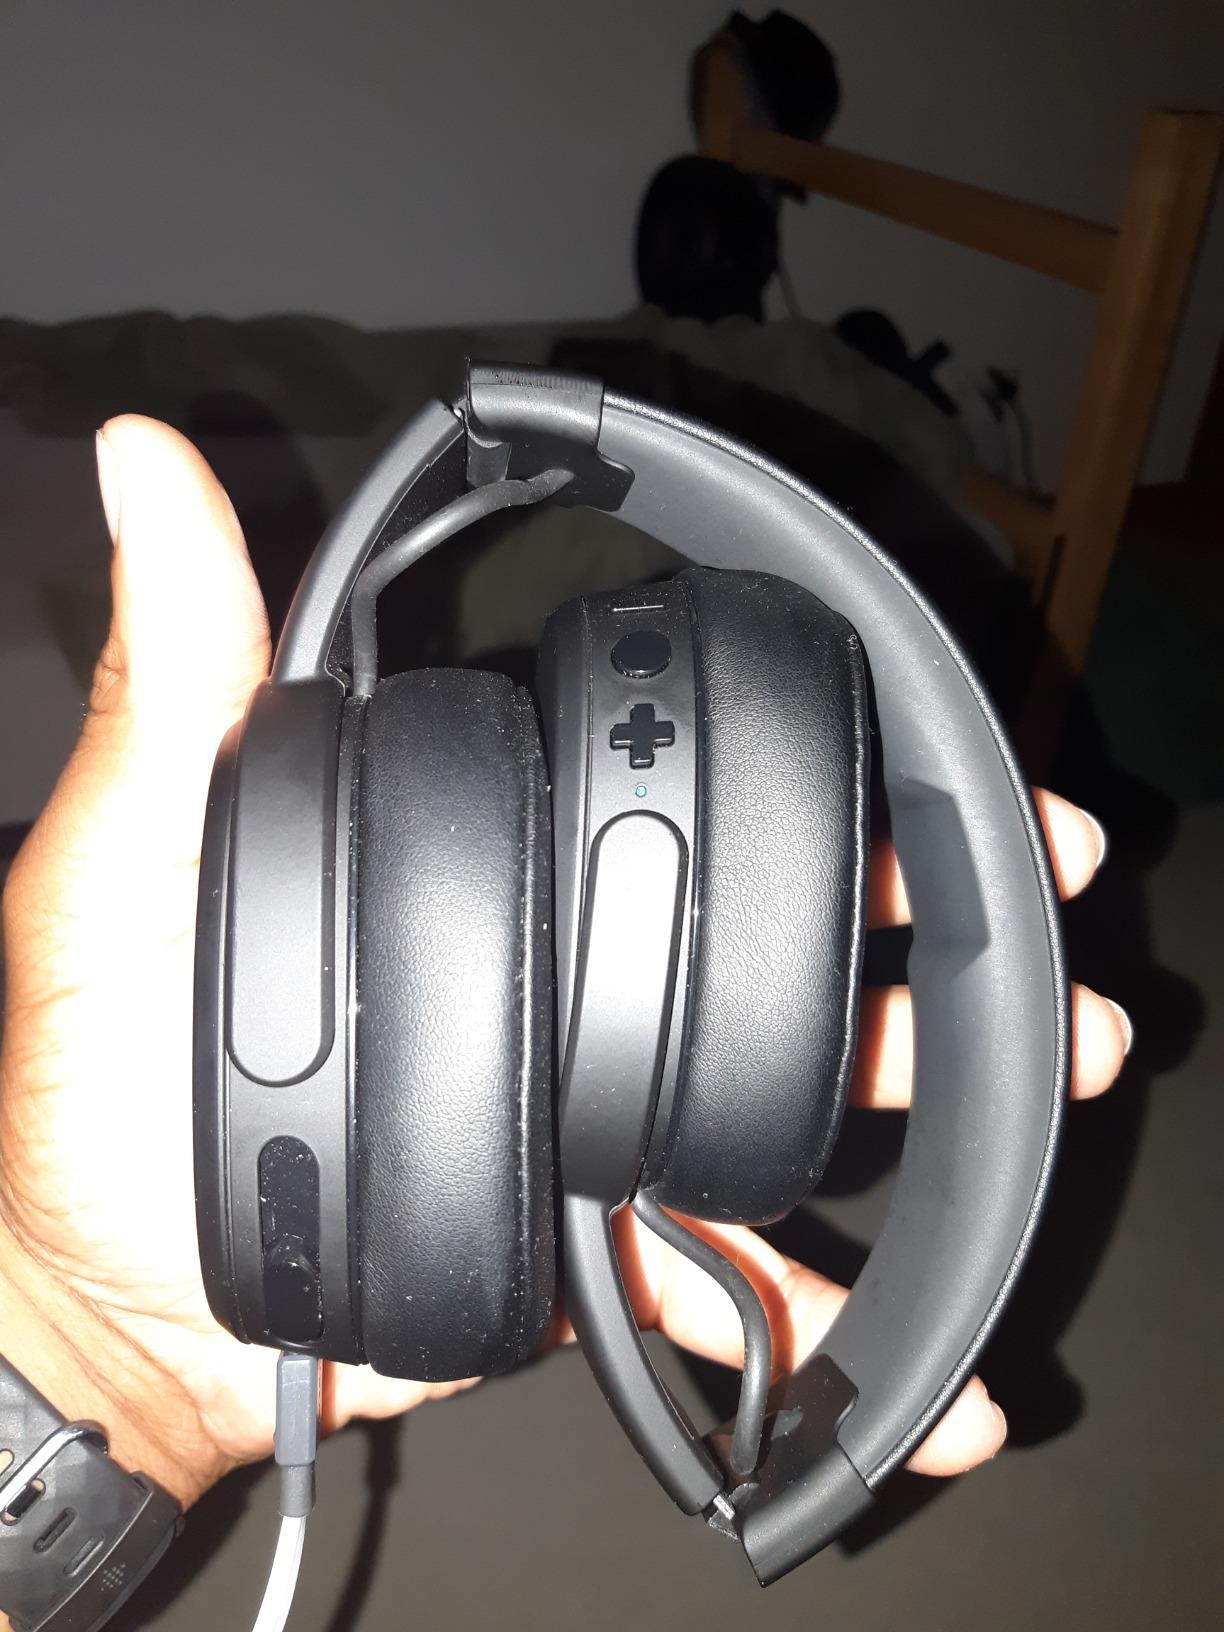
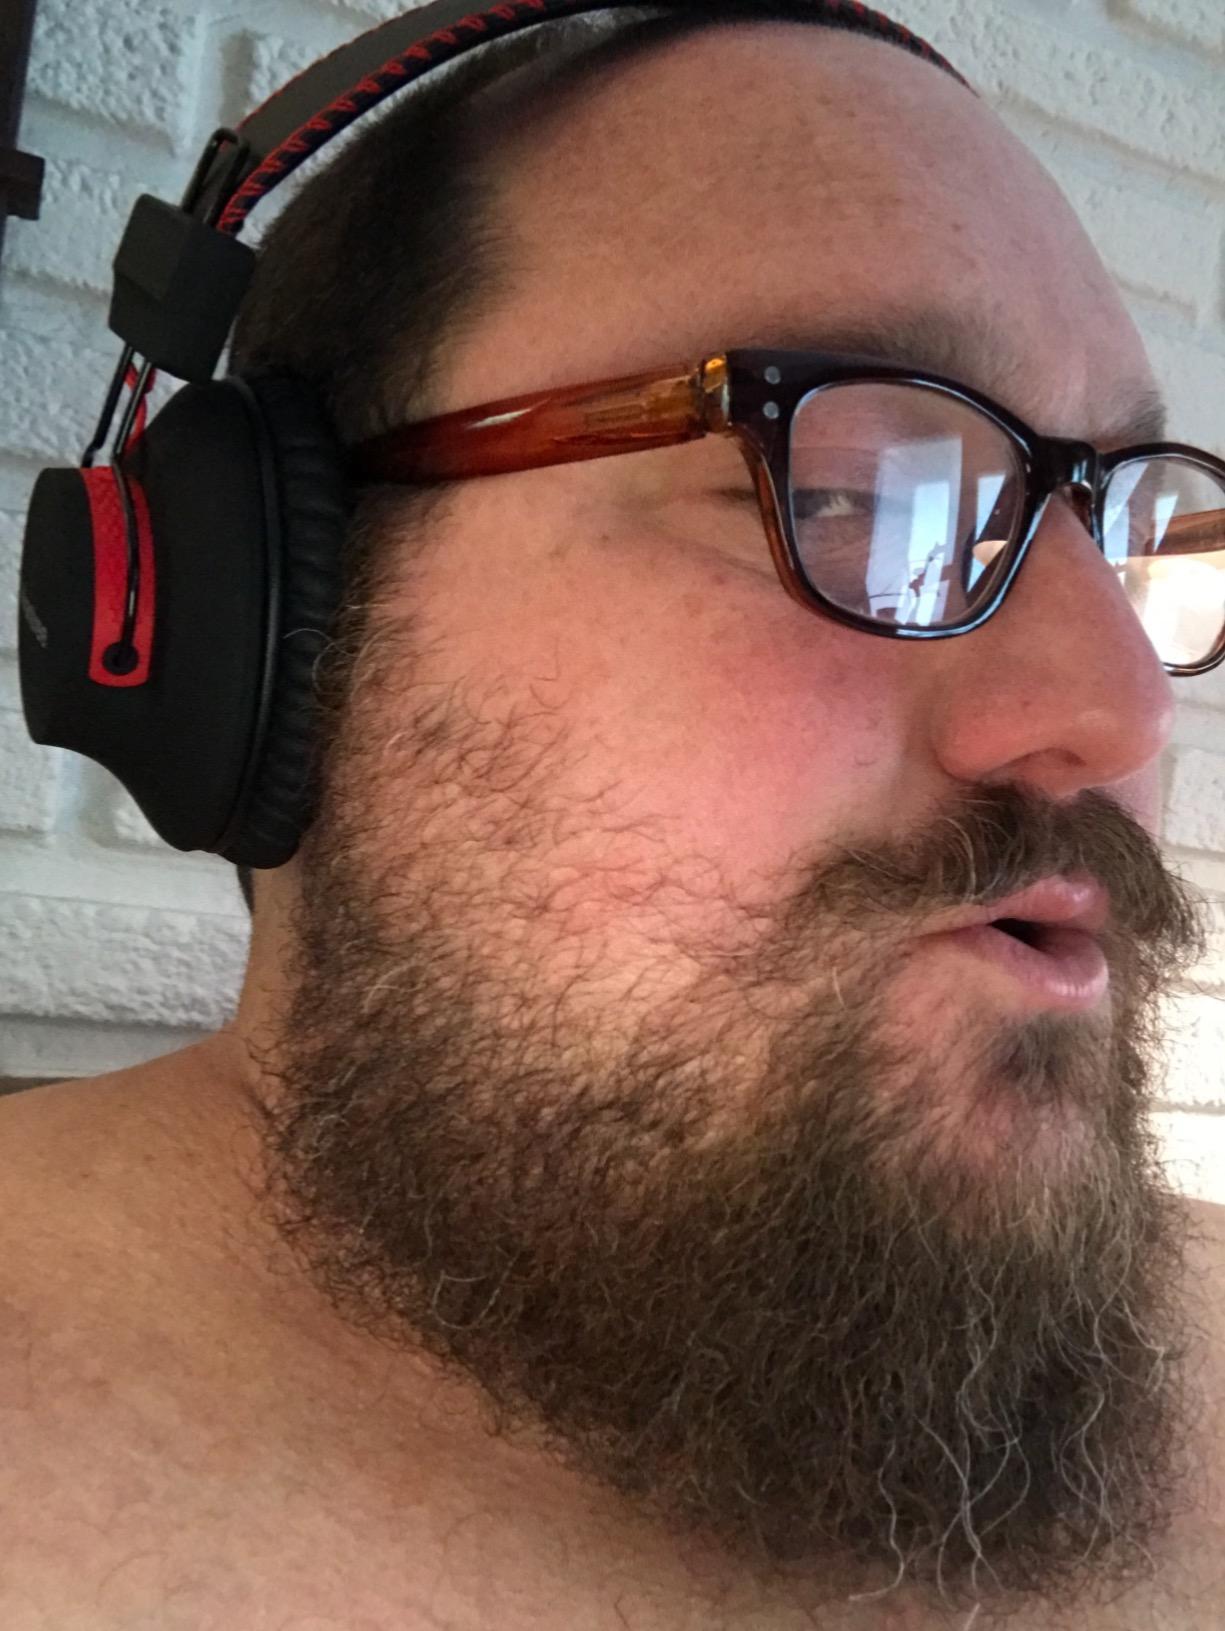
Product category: headphones
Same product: no